List of Kentucky Wildcats starting quarterbacks

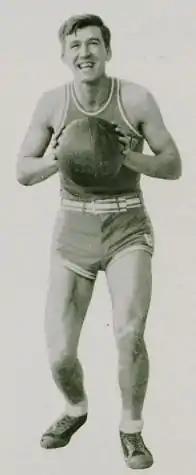
Carey Spicer on the basketball team.

The following players were the predominant quarterbacks for the Wildcats each season after the establishment of the Southern Conference until the establishment of the Southeastern Conference.